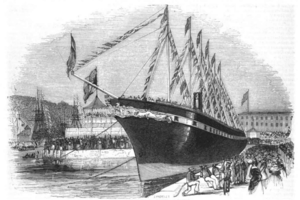
Le SS Great Britain est un paquebot à vapeur britannique de 3 300 tonnes, construit par le grand ingénieur Isambard Kingdom Brunel, le premier navire de haute mer doté d'une coque de fer et d'une propulsion à hélice. Il est conservé dans le port de Bristol, où il est l'une des attractions touristiques les plus prisées.